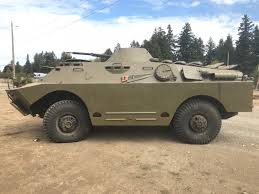
Label: BRDM